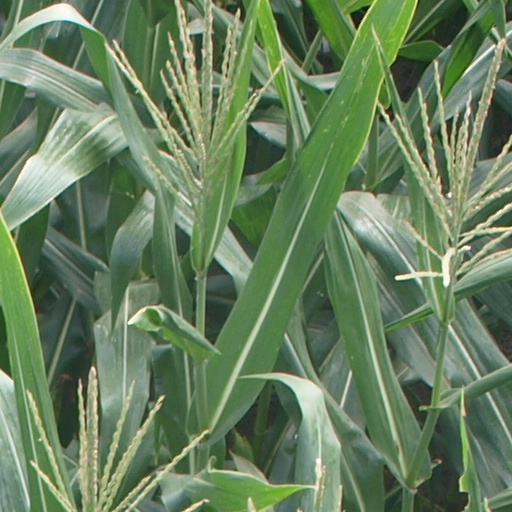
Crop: maize; corn